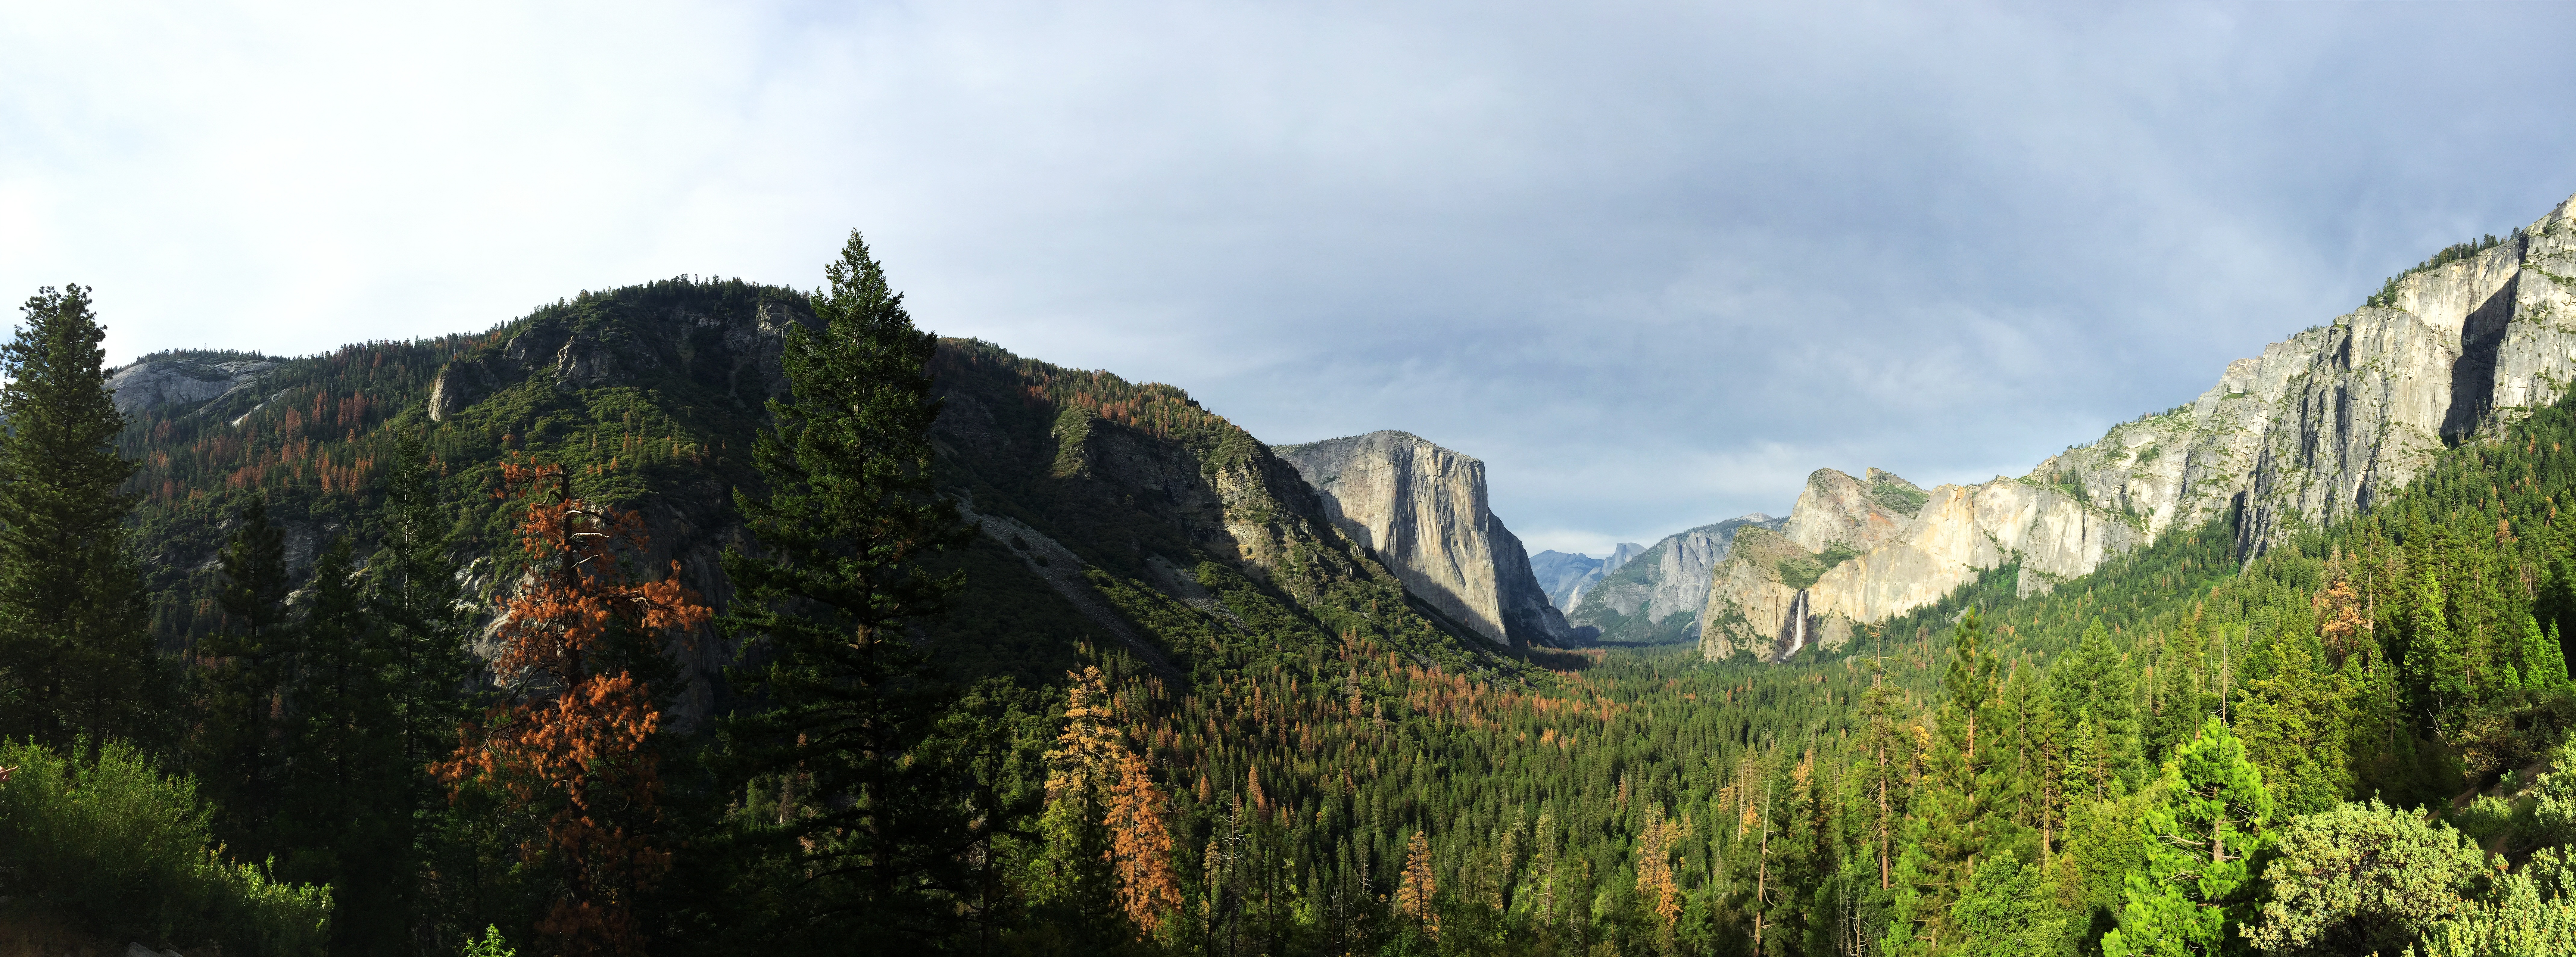
tree, nature, forest, wilderness, mountain, trail, valley, mountain range, yosemite, cliff, autumn, park, terrain, national park, california, ridge, yosemite national park, alps, plateau, ecosystem, landform, mountain pass, geographical feature, mountainous landforms, tunnel view